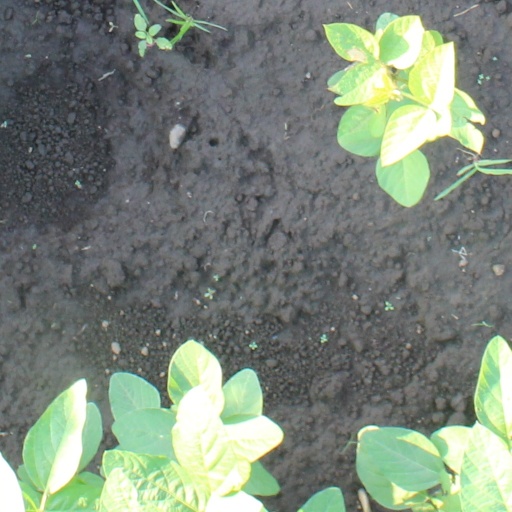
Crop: soybean